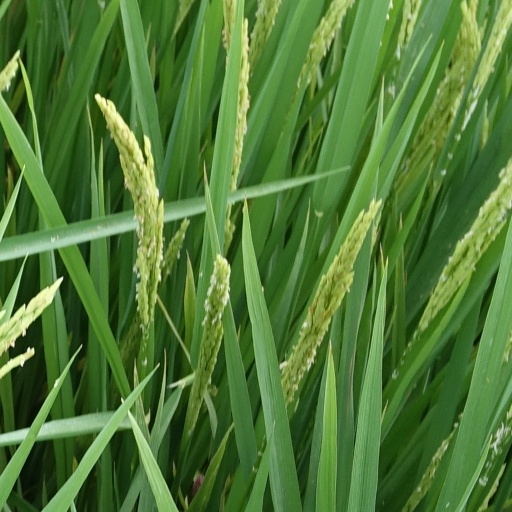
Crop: rice